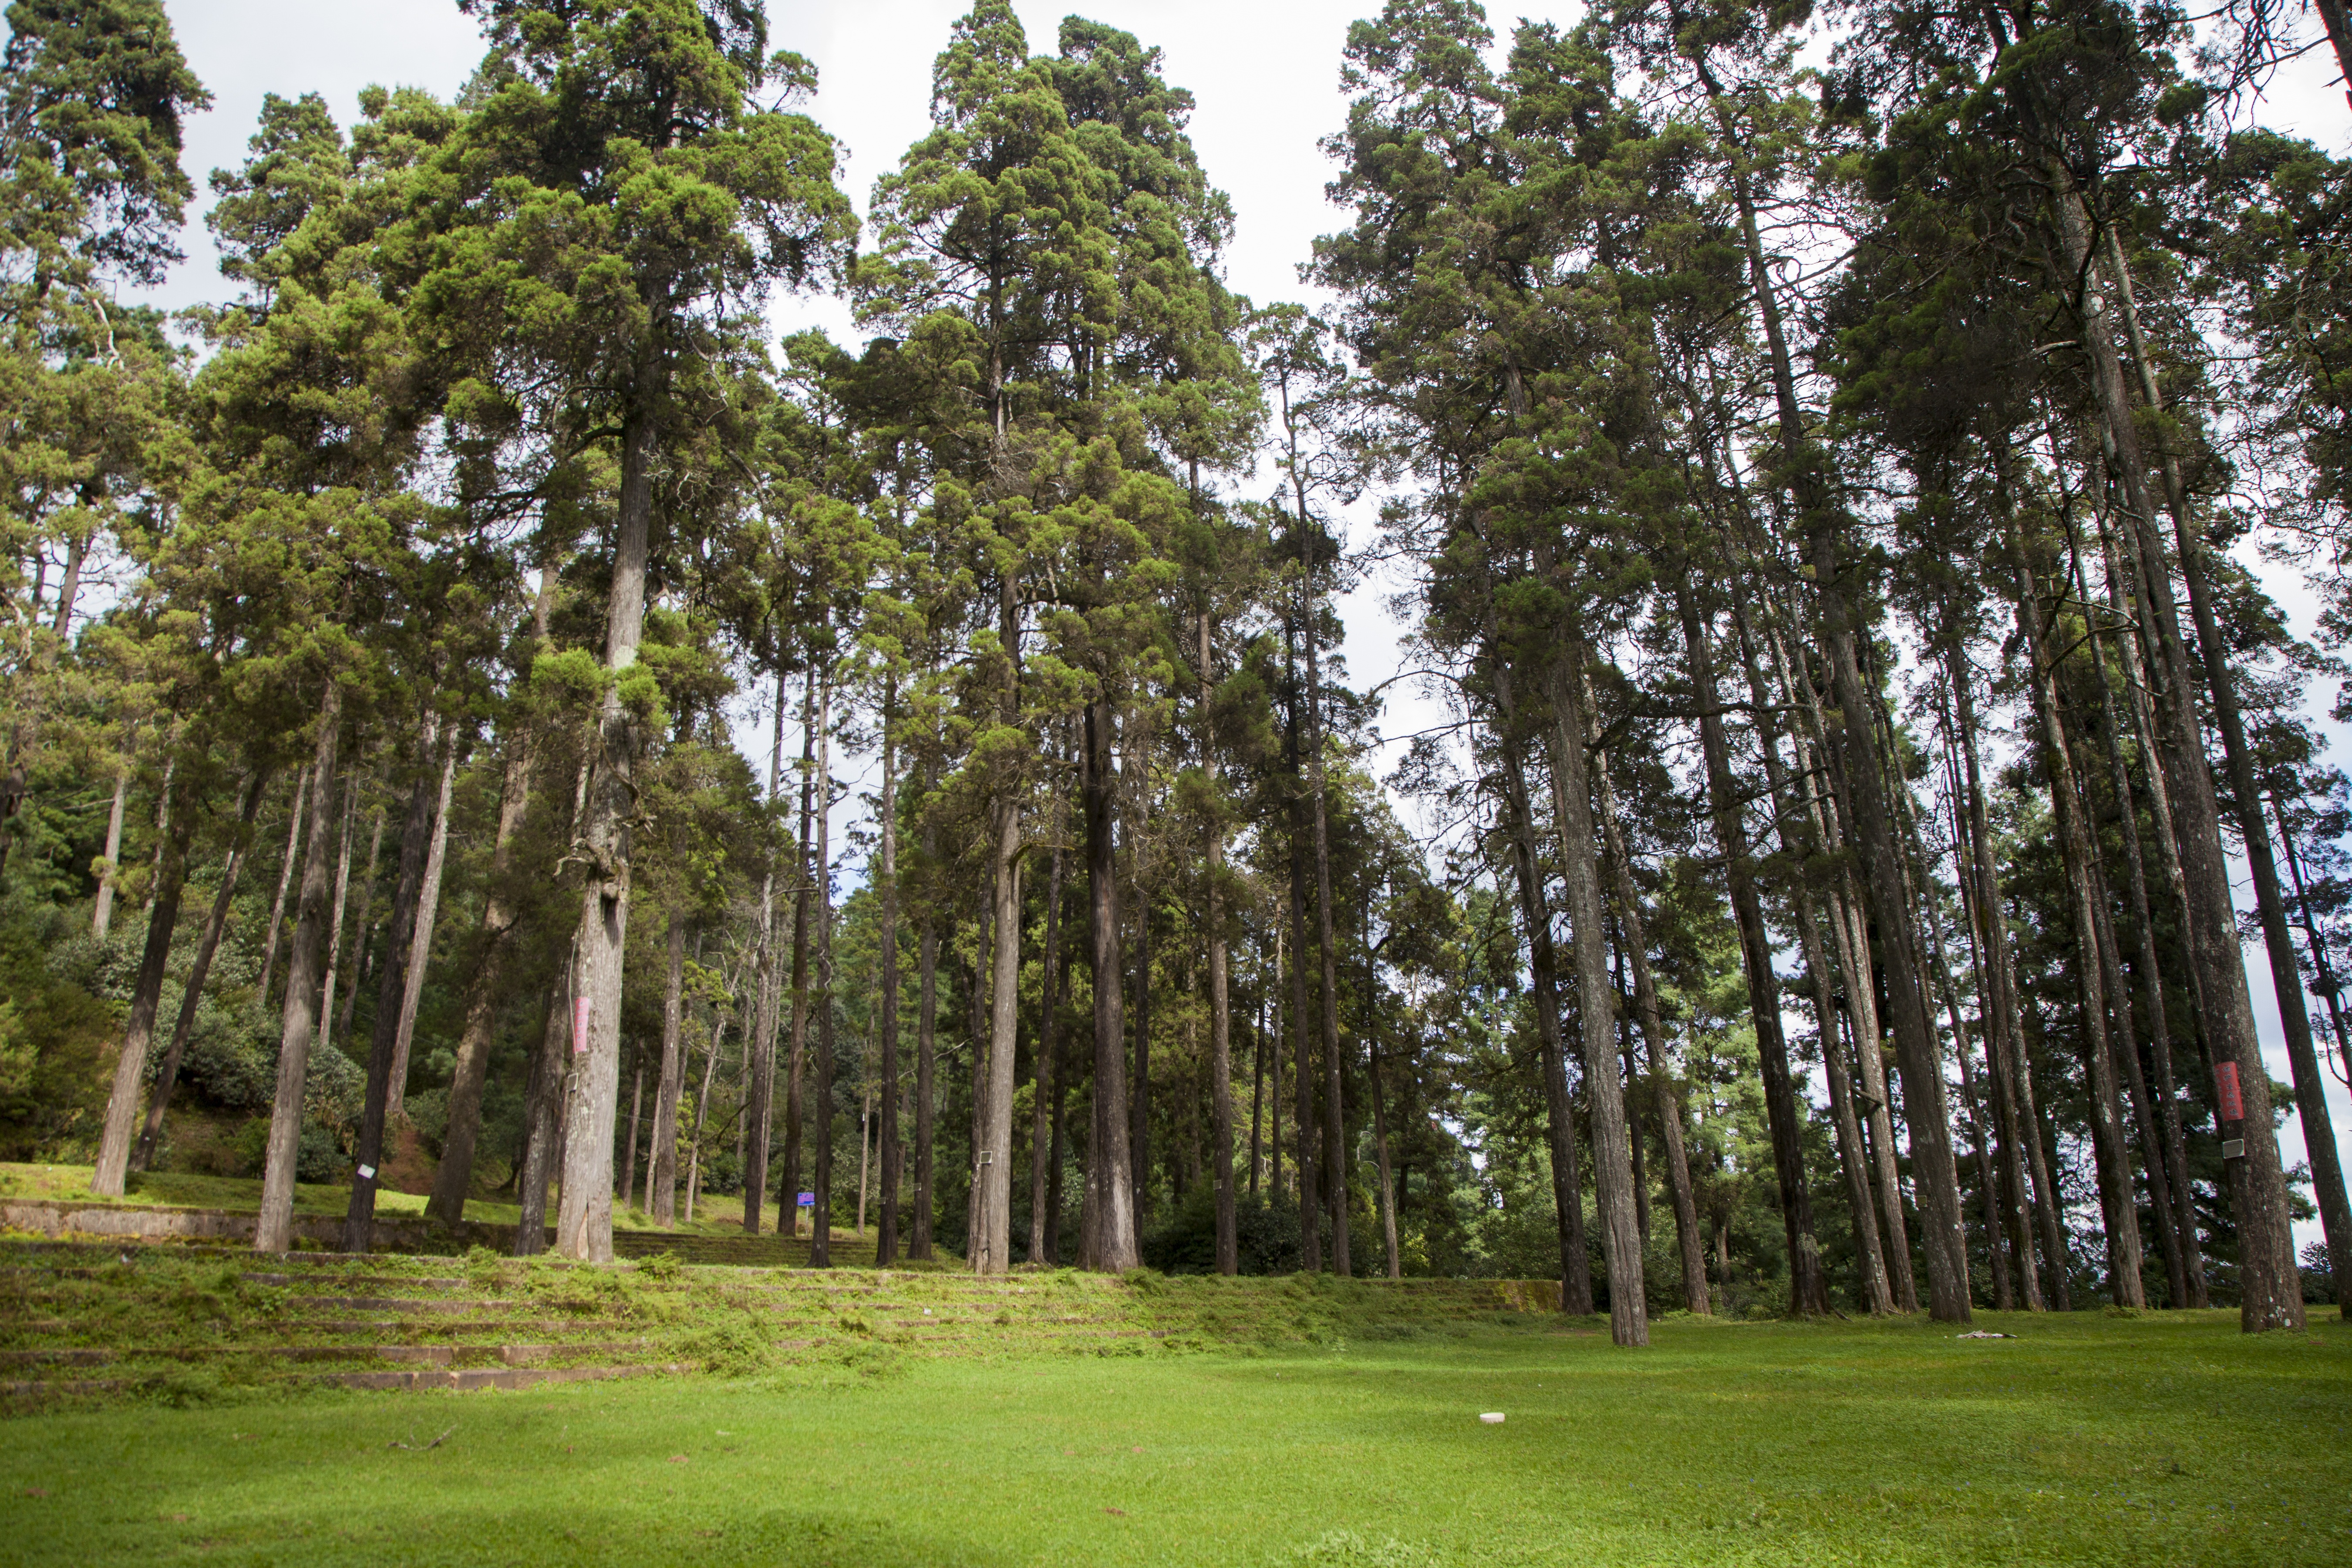
tree, forest, plant, meadow, deciduous, plantation, grove, woodland, habitat, china, ecosystem, in yunnan province, dayao, tan hua shan, jungle mountain, thousands of berlin, biome, natural environment, woody plant, temperate broadleaf and mixed forest, temperate coniferous forest, land plant